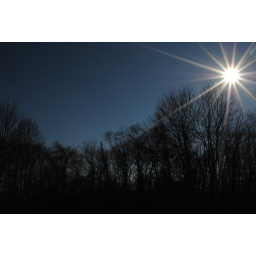
I really liked how clear the sky was and how the sun poked up over the dark trees.